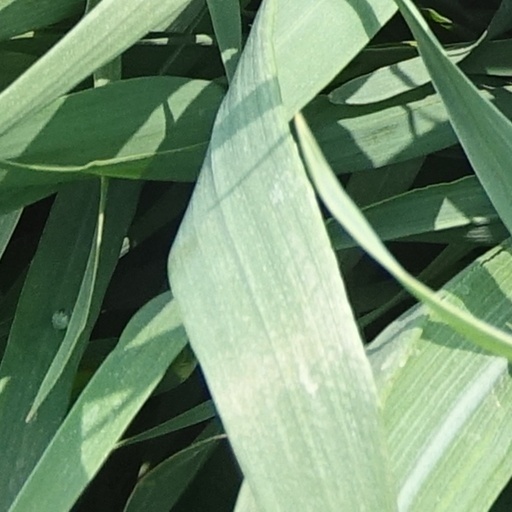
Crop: wheat